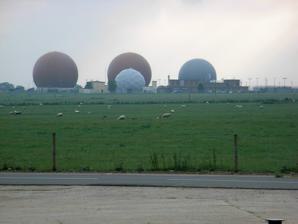
Building: RAF Croughton
Country: United Kingdom
Year built: 1938
Royal Air Force station near Croughton, Northamptonshire, United Kingdom RAF Croughton Near Croughton , Northamptonshire in England Satellite communications antennae at RAF Croughton RAF Croughton Shown within Northamptonshire Coordinates 51°59′15″N 001°11′10″W / 51.98750°N 1.18611°W / 51.98750; -1.18611 Type RAF station ( US Visiting Forces ) Area 278 hectares (690 acres) Site information Owner Ministry of Defence Operator United States Air Force Controlled by US Air Forces in Europe – Air Forces Africa Condition Operational Site history Built 1938 ( 1938 ) In use 1939 – 1947 ( Royal Air Force ) 1950 – present (US Air Force) Garrison information Garrison 501st Combat Support Wing Occupants 422nd Air Base Group Airfield information Elevation 137 metres (449 ft) AMSL Royal Air Force Croughton or more simply RAF Croughton is a Royal Air Force station which is currently a United States Air Force communications station in Northamptonshire , England.  It is southeast of the village of Croughton .  The station is home to the 422nd Air Base Group and operates one of Europe's largest military switchboards and processes approximately a third of all U.S. military communications in Europe. History Early years RAF Croughton was built in 1938, and was originally known as Brackley Landing Ground until 1940 when it became RAF Brackley . In July 1941 the name changed again and the station became RAF Croughton. It consisted of 694 acres (281 hectares) consolidated from three farms.  Three grass runways with concrete taxiways dominated the high ground with the tower and other infrastructure buildings along the north side of the station and the slope leading up to the runways. In June 1940 the station became a satellite for RAF Upper Heyford for No. 16 Operational Training Unit (No. 16 OTU) to provide the unit with extra airfield space for night-flying training. Much of this training was for Commonwealth pilots ( Canadians , South Africans , Australians , and New Zealanders ) on Handley Page Hampdens , Bristol Blenheims , and Vickers Wellington bombers.  The unit fell under the operational control of the newly formed No. 7 Group RAF of RAF Bomber Command . Second World War In September 1940 the Air Ministry decided that certain stations would be designated as emergency airfields.  These stations would give assistance to any operational aircraft returning damaged or with engine problems.  The Station Commander at RAF Upper Heyford received one of these orders. RAF Brackley (Croughton) would remain open with its flare paths illuminated irrespective of enemy activity in the area.  This meant that RAF Brackley along with other emergency airfields attracted additional enemy night attacks.  Added to this accepted high risk was the fact that RAF Brackley was a training airfield.  During the war both sides considered it worthwhile to attack and disrupt training programmes.  Because training fields and aircraft were lightly defended, they made for easier targets.  For these reasons, it was not uncommon for the station or training crews conducting night training to receive the attention of the Luftwaffe . While the station remained a satellite for RAF Upper Heyford and No. 16 OTU until July 1942 and even partially re-equipped with Wellington bombers, its future had already changed. No. 23 Squadron of RAF Flying Training Command (FTC) was desperately seeking a suitable airfield to re-house its No. 1 Glider Training School (No. 1 GTS). Its then home was a small airfield at RAF Thame in Buckinghamshire and FTC felt it inadequate for glider training. Several airfields in the near vicinity made the short list, but RAF Croughton became the new home for the gliders.  On 19 July 1942, No. 1 GTS began to move in and by 1 August 1942 they were settled into their new home.  During this training Hawker Hectors , North American Harvards , and Miles Masters pulled General Aircraft Hotspur gliders, while Douglas Dakotas pulled the larger Airspeed Horsa gliders. With this new mission came a far stricter training regime and standards than that usually found at an RAF training station.  The reason for this was the dual roles required of the glider pilots.  They would receive twelve weeks of basic flying training, before moving to one of the GTS.  Training at the GTS took another twelve weeks.  From there they would move onto their operational units. In addition to flying the gliders, pilots had to be as highly trained and disciplined as infantry troops.  This way they could make a positive contribution to the battle after landing in the assault areas.  However, they would only remain in the assault area until their recovery.  By the end of 1942 the RAF thought it had enough trained glider pilots, at least for foreseeable operational need.  There was now a large number of trained glider pilots and this led to its own problems and another change in the station's mission. Airspeed Oxford As the last class passed out of RAF Croughton on 24 March 1943, the glider school closed down.  It continued to be a training base, but now it was a satellite for Kidlington in Oxfordshire where the No. 20 (Pilots) Advanced Flying Unit RAF (AFU) gave refresher or advanced training to pilots.  Established in 1942, the AFUs provided refresher courses to pilots trained overseas under the British Commonwealth Air Training Plan . It also gave newly qualified pilots experience with flying in British weather and handling heavier aircraft.  With the No. 20 AFU, this meant the Airspeed Oxford .  Pilots training with these aircraft knew they were destined for either Bomber or Coastal Command . On 15 April 1943 No. 1538 (Beam Approach Training) Flight RAF (No.15 BATF) formed at RAF Croughton and added to the station's training mission.  Before this many of the pilots training with No. 20 AFU received their Beam Approach Training at RAF Feltwell .  Both No. 1538 BATF and No. 20 AFU remained at RAF Croughton until 18 October 1944 when the airfield returned to Flying Training Command . On this date No. 1538 BATF disbanded and No. 20 AFU retired to Kidlington. RAF Flying Training Command needed the station to reform No. 1 Glider Training School.  The decision to reopen glider training came about when the army finally agreed that the glider pilots should be RAF.  From the beginning both the RAF and Army had differing opinions as to who should pilot the gliders. The Army felt the Glider Pilot Regiment was an elite force and that the pilots should be from the Army or at the very least trained to the same standard.  The Army even rejected a proposal from the RAF to have a RAF pilot sit in the second pilot or co-pilot seat. This changed after Operation Market Garden . Hotspur Glider During the Arnhem portion of that operation 460 glider pilots were either killed or captured, with another 150 wounded.  The Army agreed to let the RAF help fill the vacancies in the Glider Pilot Regiment. Of the planned 1,000 trained glider pilot target figure, to be reached by April 1945, the RAF proposed to fill 500.  No. 1 GTS arrived at RAF Croughton on 1 November 1944. Training continued until after the war and even included the addition of a Glider Instructor Flight. During August 1945 No. 1 GTS came under the command of No. 21 Heavy Glider Conversion Unit RAF at RAF Brize Norton .  Flying and training ceased on 25 May 1946.  With No. 1 GTS leaving RAF Croughton, its remaining aircraft, Hotspurs and Masters worth preserving, moved to No. 3 GTS at RAF Wellesbourne Mountford . Postwar – United States Air Force use RAF Croughton Front Gate Sign, 1977. From 1947 to 1950 the Station remained fairly quiet and forgotten except for its occasional use as an ammunitions store.  That all changed towards the end of 1950 when the USAF took over the station when the 1969th Communications Squadron at RAF South Ruislip formed a detachment at RAF Croughton.  This began RAF Croughton's new communications mission.  Over the next several decades the units stationed at RAF Croughton changed many times, but the mission remained communications. In 1955 this detachment became the 1230th Airways and Air Communications Service Squadron (AACS).  As part of the establishment of the Air Force Communication Service as a separate major command, Air Force Communications Command , in 1961, the 1230 AACS redesignated to become the 2130th Communications Squadron (CS).  In just over ten years the mission and unit grew to the point that it needed to redesignate to the 2130th Communications Group (CG). By 1977, the 2130 CG controlled USAF communication resources from as far south as Cornwall, England and as far north as Keflavík , Iceland . 2168 Communications Squadron Patch. With the formation of the 2147th Communications Group at RAF Mildenhall and the realignment of many squadrons, detachments, and Operating Locations in 1980, the 2130 CG inactivated. Several communications missions at RAF Croughton, like the Defense Communications System , and Global Command and Control Radio System , combined with the responsibility for their maintenance falling on the 2168th Communications Squadron at RAF Upper Heyford .  This changed again with the reactivation of the 2130th Communications Squadron on 1 July 1983 to manage the communications missions at RAF Croughton.  The mission increased in December 1985 when the Giant Talk station at RAF Croughton began operations.  In 1988 the 2130 CS again redesignated to become the 2130th Communications Group. The beginning of 1993 saw several big changes for RAF Croughton.  Most of these had to do with mission support.  With the projected inactivation of the 20th Fighter Wing at RAF Upper Heyford and closure of that station the 2130 CG redesignated to the 630th Communications Squadron.  This new squadron functionally aligned under the 100th Communications Group (CG) at RAF Mildenhall .  However, this was no ordinary communications squadron.  Before the closure of RAF Upper Heyford , RAF Croughton had relied on the larger base for administrative support to one degree or another.  The closure of RAF Upper Heyford forced the squadron to look for ways to be as self-sufficient as possible.  To handle most day-to-day support functions, the squadron had its own finance, personnel, supply, and other support elements.  It became a mini-station. During this time RAF Croughton received most of its mission support from the 100 CG as well as some from the 100th Regional Support Group (RSG).  Both of these units resided at RAF Mildenhall under the 100th Air Refueling Wing (ARW).  This changed on 1 July 1994 when United States Air Forces in Europe (USAFE) conducted another command-wide reorganization.  One result of this reorganization was the inactivation of the 100 RSG, its subordinate squadrons and the 100 CG.  In their place, USAFE activated the 603rd Regional Support Group as an independent group directly under Third Air Force .  This in turn forced the redesignation of the 630 CS to the 603rd Communications Squadron. The end of 1995 saw USAFE clarifying the roles and missions of the numbered air forces.  This resulted in a change that led to the alignment of three UK and one Norway Geographically Separate Units (GSUs) under the 100 ARW. Third Air Force issued an order, effective 24 May 1996, assigning all personnel formally attached to the 603 RSG and its subordinates to the 100 ARW for administrative control.  For RAF Croughton this led to the inactivation of the 603 CS and the activation of the 422nd Air Base Squadron (422 ABS) on 1 August 1996. 21st century The RAF Croughton dish in 2007 On 12 May 2005, the 422 ABG became a unit of the 501st Combat Support Wing (501 CSW) as part of an alignment of all major Geographically Separate Units (GSUs) in England. In 2012 a 2.5 gigabits per second data circuit was established to Camp Lemonnier in Djibouti , U.S. Africa Command 's (AFRICOM) only permanent military base in Africa. In November 2013 Tom Watson MP , was reported as saying that there was: "an urgent need for "public scrutiny" of the activities at RAF Croughton.  The US Air Force station is a major hub for American military and clandestine communications".  It is reported to have been central to the monitoring of the mobile phone of the German Chancellor Angela Merkel . In December 2013 The Independent reported that the base was used to relay U.S. Central Intelligence Agency and National Security Agency communications, and it was a key intelligence facility in the UK. In 2014 byelaws were enacted by statutory instrument prohibiting various activities in and around the base. National Review (an American publication) refers in a July 2015 story to: 'the Joint Intelligence Analysis Center (JIAC), an "intelligence fusion center" that Congress approved for construction at UK airfield RAF Croughton. The facility would bring together intelligence analysts from U.S. European Command (EUCOM), AFRICOM, and NATO under one roof, fostering a level of collaboration military commanders say is crucial to confronting Russian aggression and Islamic fundamentalism in Africa'. In 2016 the United States Department of Defense announced that a £200 million Joint Intelligence Analysis Centre would be built at the base, to house up to 1,250 staff analysing intelligence from Europe and Africa, some transferred from the Joint Analysis Center at RAF Molesworth . However an Office of the Inspector General investigation found that financial analysis leading to this decision was inaccurate. The 2017 Office of the Inspector General report recorded that the base provided command, control, communications, and computer support to Department of Defense and civilian agencies across Europe, and was staffed by about 265 U.S. military personnel, 140 Department of Defense civilians, and 200 UK Ministry of Defence employees. It provided about 25% of all European to United States military communications. In August 2019 Harry Dunn, a local teenager, was killed in a collision with a vehicle driven on the wrong side of the road by Anne Sacoolas, the wife of a US government employee working on the Royal Air Force station used by the United States Air Force. Friends of the victim gathered to demonstrate outside the base. On 9 July 2020 an adjournment debate on RAF Croughton, in the House of Commons , was led by local Member of Parliament Andrea Leadsom , who called for the expansion of the airfield to be stopped and for the base entrance to be moved to the A43 main road. On 22 March 2021 the 501 CSW announced that the United States Department of the Air Force had completed its business case analysis and determined it was not cost effective to consolidate support facilitates at RAF Molesworth . Subsequently the U.S. Department of Defense submitted, and UK Ministry of Defence approved, a request to allow RAF Alconbury to remain open and to continue as the primary location for Joint Intelligence Analysis Center support. Role and operations RAF Croughton houses the 422nd Air Base Group whose function is to provide installation support, services, force protection, and worldwide communications across the entire spectrum of operations.  The group is located in the UK and supports NATO, US European Command, US Central Command, Air Force Special Operations Command, US Department of State operations and Ministry of Defence operations.  The group sustains more than 410 C2 circuits and supports 25 percent of all European Theater to continental United States (CONUS) communications. Based units Notable units based at RAF Croughton. United States Air Force United States Air Forces in Europe - Air Forces Africa (USAFE-AFAFRICA) 501st Combat Support Wing 422nd Air Base Group 422nd Air Base Squadron 422nd Civil Engineer Squadron 422nd Communications Squadron 422nd Medical Squadron 422nd Security Forces Squadron 422nd Air Base Group Patch 422nd Air Base Squadron Patch 422nd Civil Engineer Squadron Patch 422nd Communications Squadron Patch 422nd Medical Squadron Patch 422nd Security Forces Squadron Patch See also List of Royal Air Force stations References